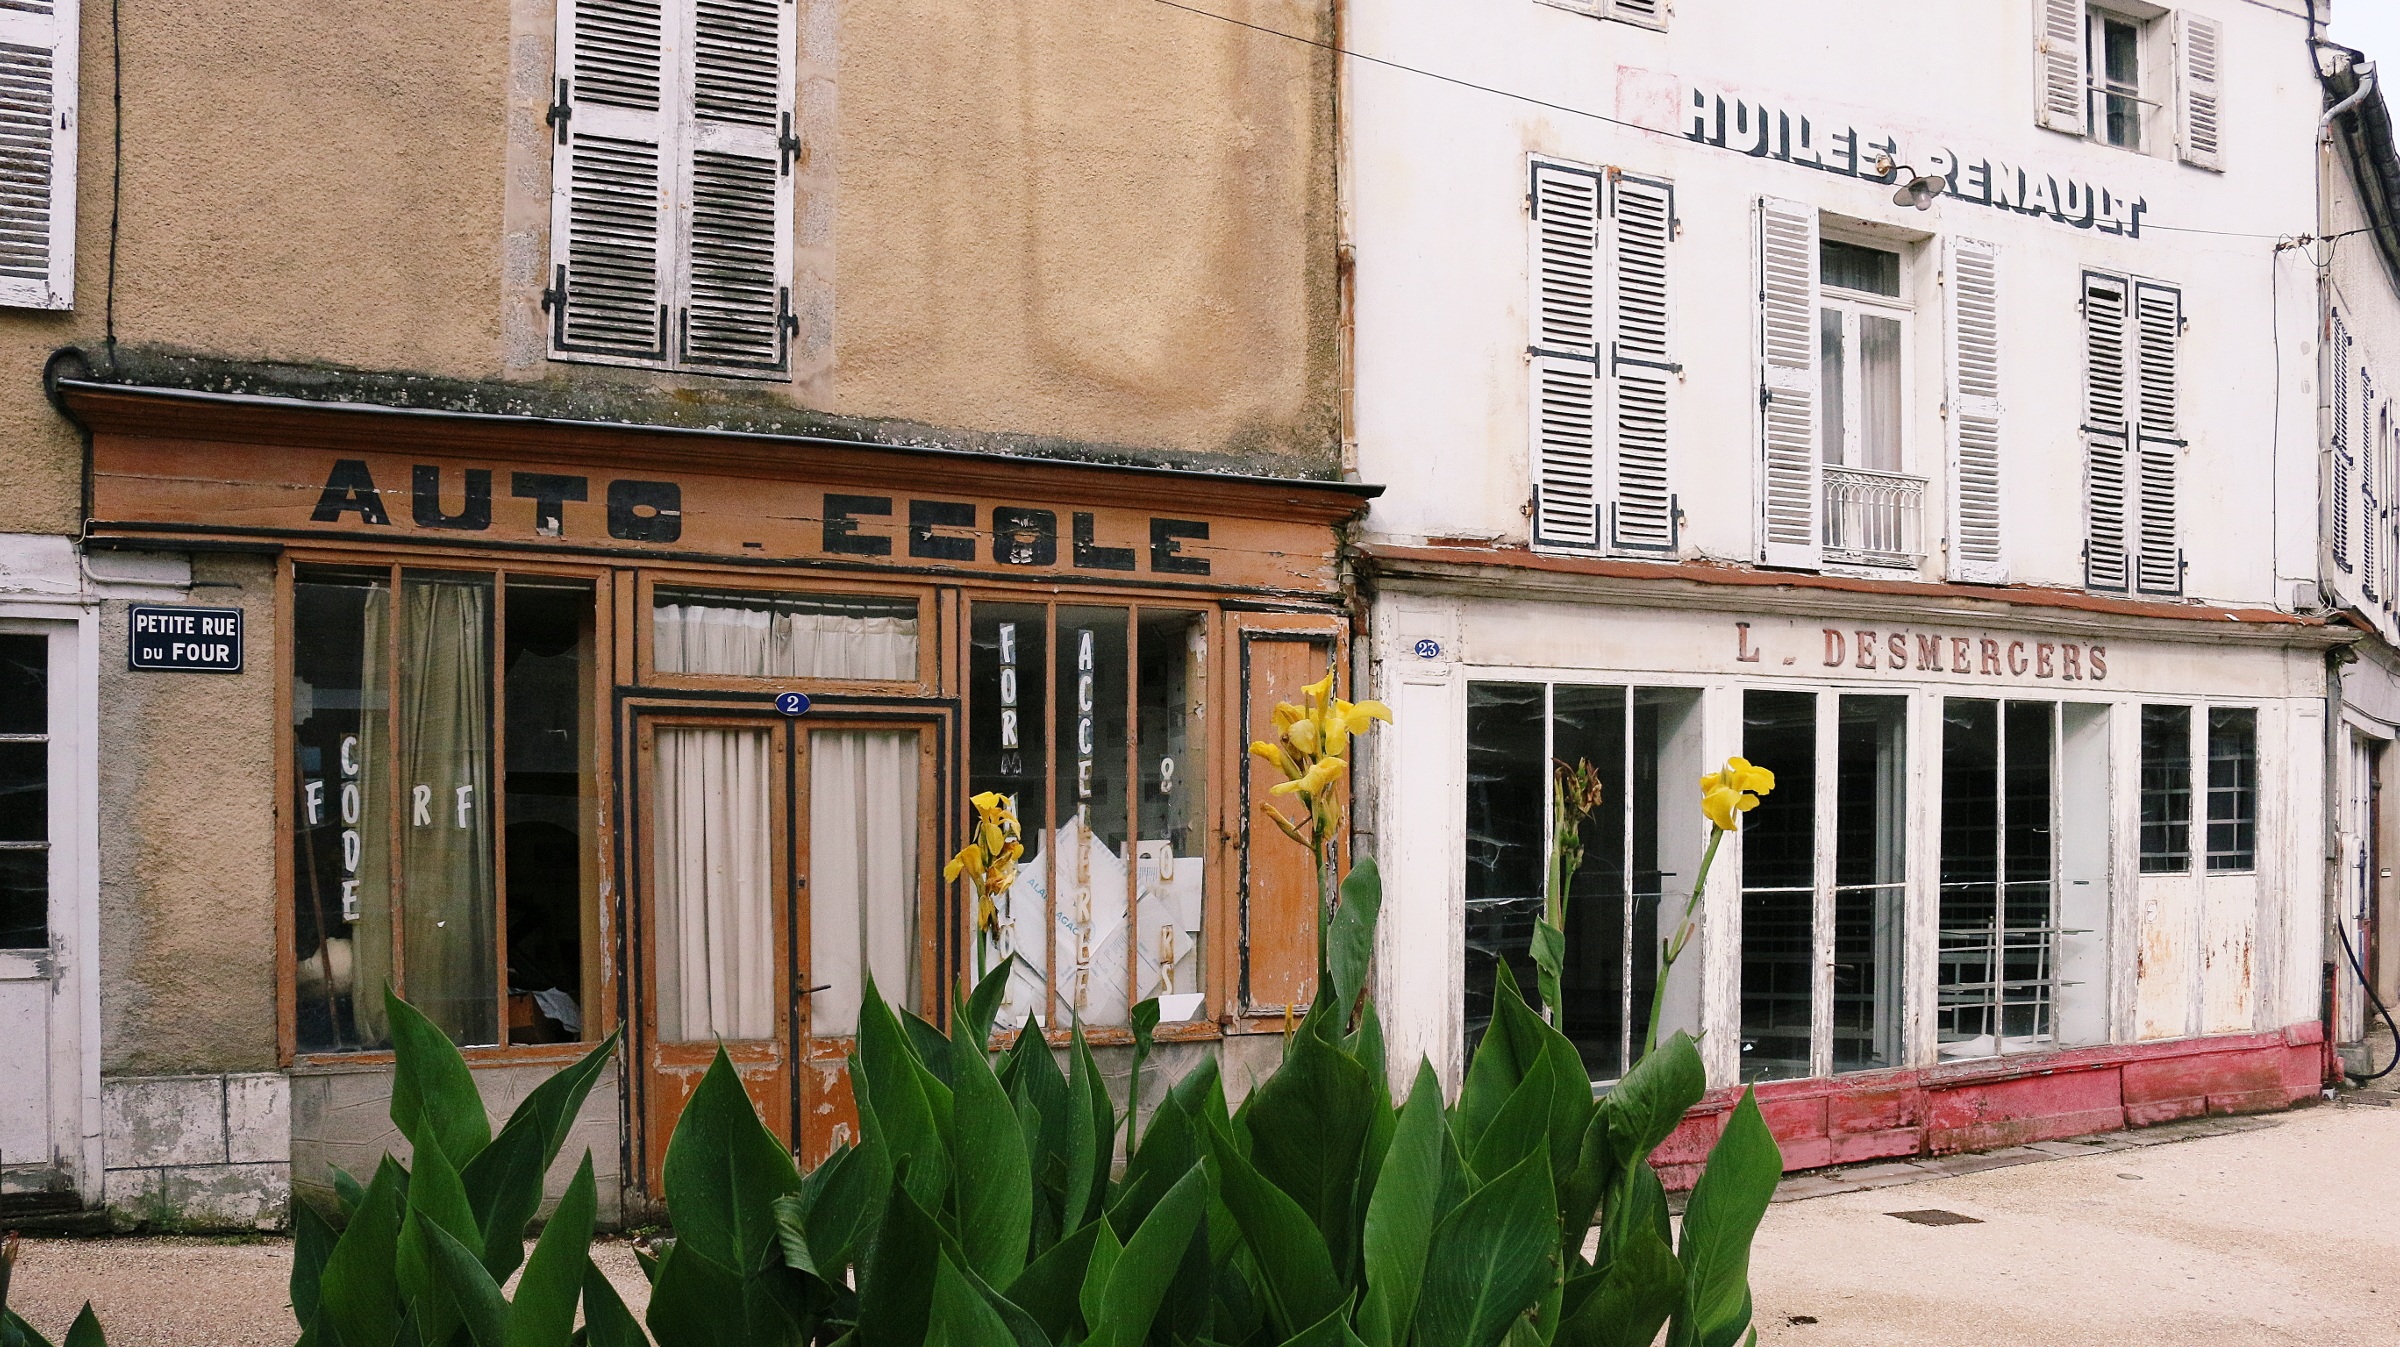
architecture, road, street, house, town, restaurant, home, village, france, facade, interior design, trade, old houses, showcase, neighbourhood, mechanics, rural area, burgundy, teaches, urban area, morvan, former trade, ni vre, lormes, auto school